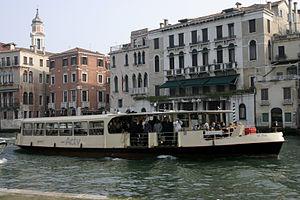
Venise est une ville côtière du nord-est de l'Italie, sur les rives de la mer Adriatique. Elle s'étend sur un ensemble de 121 petites îles séparées par un réseau de canaux et reliées par 435 ponts. Située au milieu de la lagune vénète, entre les estuaires du Pô et du Piave, Venise est renommée pour cet emplacement exceptionnel ainsi que pour son architecture et son patrimoine culturel, qui lui valent une inscription au patrimoine mondial de l'UNESCO.